Kajangala

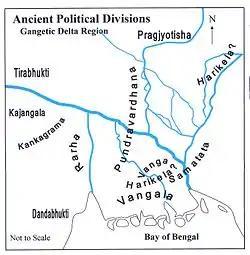

Kajangala, refers to a territory located near Rajmahal in ancient times, in eastern part of India.